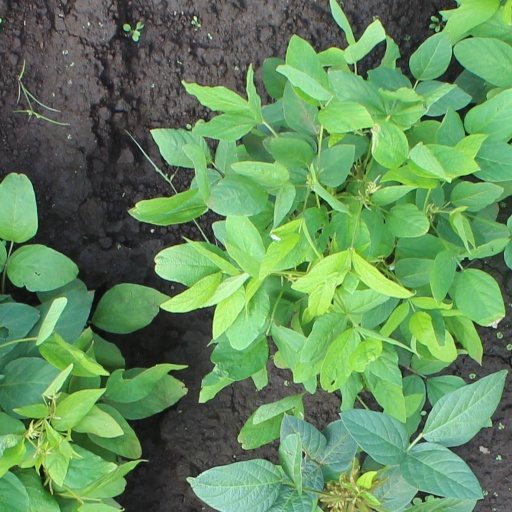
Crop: soybean